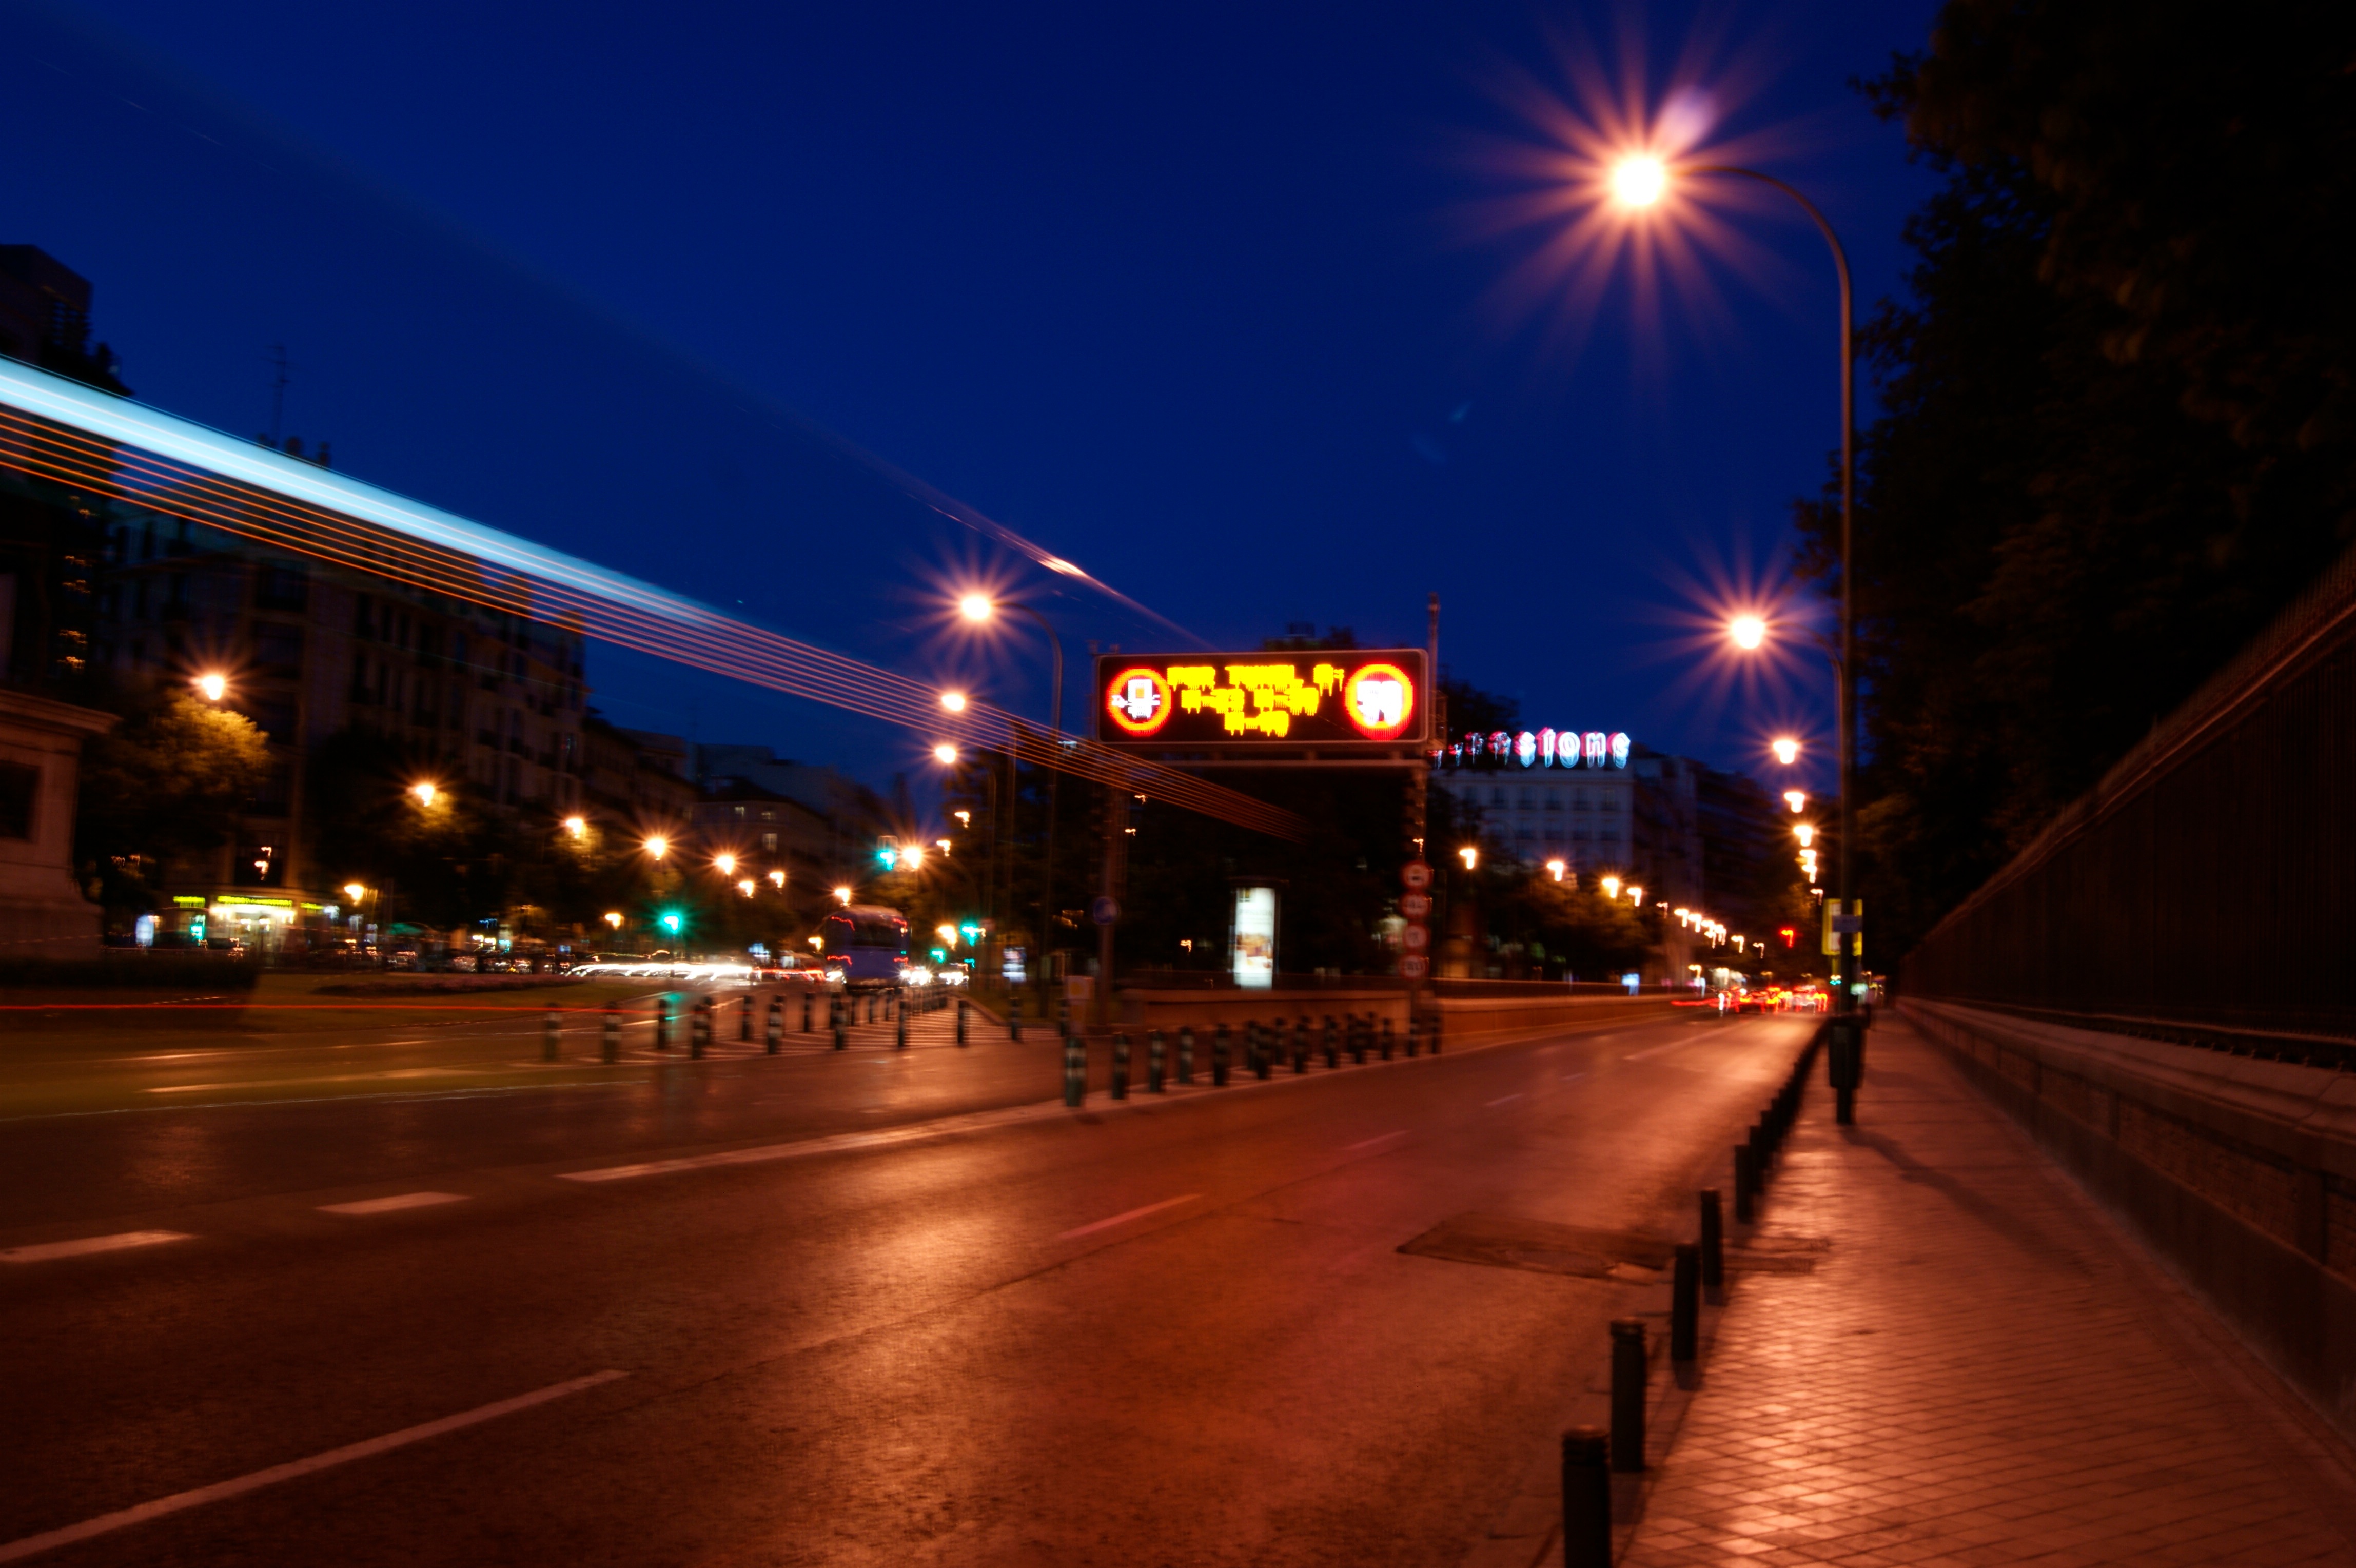
light, road, night, cityscape, downtown, dusk, evening, darkness, street light, lighting, infrastructure, light fixture